House of Dracula

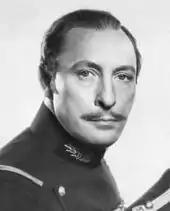
A profile of Lionel Atwill's featuring him in a military form and having a moustache.

The film was announced initially with Bela Lugosi reprising his role as Dracula. When asked why Lugosi did not perform in either "House of Frankenstein" or "House of Dracula", Malvern said that "he probably was working at a different studio [...] lots of actors were now free lance and the Screen Actor's Guild had formed around 1937". Film historian Gregory William Mank said Lugosi was just completing work in "Genius at Work" (1946) and would have had time to join the cast; he apparently received no offer for the role. Carradine instead portrayed Dracula, reprising his role from "House of Frankenstein". Carradine spoke about playing Dracula in 1986: "I pity anyone who plays the part", adding "The role holds a curse greater than Hamlet! Give the audience "Richard III", "Othello", "The Merchant of Venice" and what will they remember? A Vampyer!" Carradine said his portrayal of Dracula was to be "as evil as possible for I learned long ago that if I wanted to continue to eat, villains find steadier work than artists". Carradine commented the script made Dracula into "a type of dope fiend. Instead of existing as the traditional vampire, he now was seeking out the help of a doctor to cure him of his vampirism by the use of medical means", adding "he knows he is doing something wrong, and yet he cannot stop himself. In Stoker's day it was more sexual regression than drugs". On getting an actor for the role of the Monster, Malvern noted: "Lon was the Wolf Man, Lugosi was making pictures over at Monogram and Karloff wouldn't have played the monster again if it meant a million dollars". Glenn Strange portrayed the role of Frankenstein's monster as he had done in "House of Frankenstein". Lionel Atwill signed on to play Inspector Holtz—his fifth appearance in a Universal Frankenstein film, after playing Inspector Krogh in "Son of Frankenstein" (1939), Dr. Boehmer in The Ghost of Frankenstein, the mayor in "Frankenstein Meets the Wolf Man" and Inspector Arnz in "House of Frankenstein". Atwill died of bronchial cancer shortly after filming "House of Dracula".